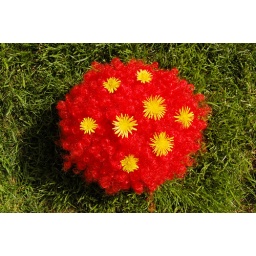
yellow dandellions placed in red clowns wig on grass on bright sunny day